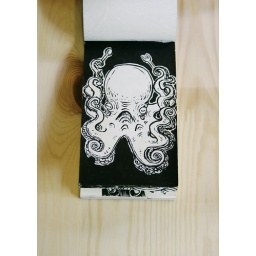
facts no #443:Don't you know its hard to eat a soup in the sub ocean floor